Seda Aznavour

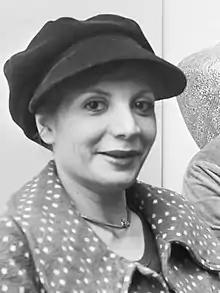
Aznavour in 1971

The daughter of singer Charles Aznavour, she studied at the Armenian Virgins College of Paris, at the Jan-Luciere and Matie Alter musical schools.